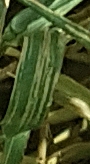
Label: Wheat___Yellow_Rust